Military history of Myanmar

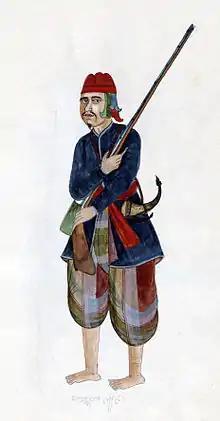
Painting of a common foot soldier in the late 19th century.

Although it failed to dislodge the Burmese from Kengtung and Sipsongpanna at the beginning of the century (1803–1808), Siam never gave up its claims on these lands. They tested the waters in 1849, by raiding as far north as Kengtung. But when the Second Anglo-Burmese War started, the Siamese viewed it as their opportunity to take over the trans-Salween states. In late 1852, a large infantry and elephant force marched from Chiang Mai and launched a two-pronged invasion of Kengtung. Burma could respond only after the new king Mindon had seized power in February 1853. Because he was still concerned about the British threat, Mindon could only send several thousand infantry troops from the Mone (Mong Nai) garrison to relieve the Siamese siege of Kengtung. With the troops by Kenghung sawbwa, the Burmese eventually drove out the Siamese but only after heavy loss of life. In 1854, the largest Siamese invasion force, consisted of Laotian levies, tried once more. But this time, with relations with Britain stable, the Burmese were ready. Mindon had deployed a larger, well-equipped army (with artillery corps and 3,000 cavalry). The Siamese forces again reached Kengtung but could not break through. The Siamese forces withdrew to the border in May 1855.